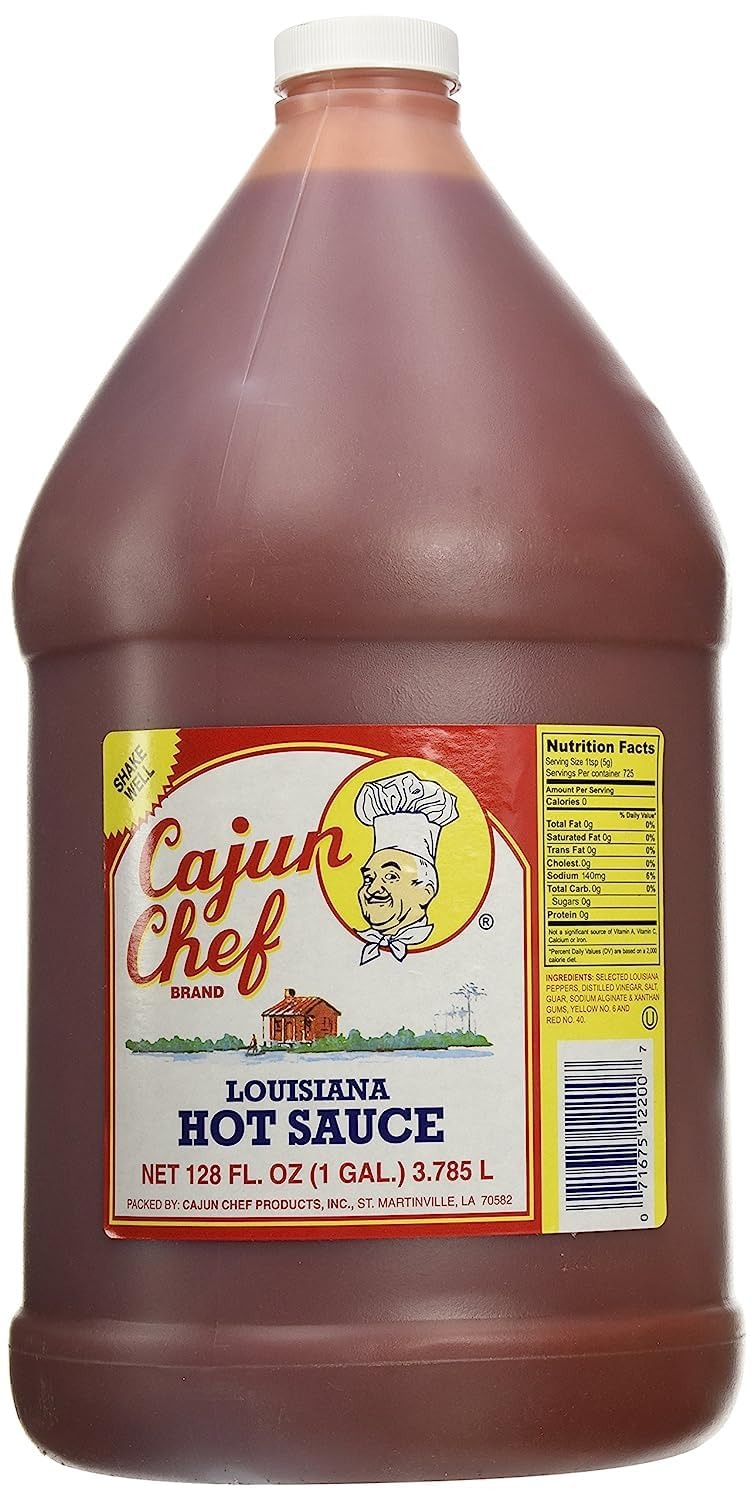
Item Name: Cajun Chef Louisiana Hot Sauce 1 Gal by Cajun Chef
Bullet Point 1: Experience the authentic flavor of Cajun cooking with Cajun Chef Hot Sauce
Bullet Point 2: Made with cayenne pepper for a unique flavor and mild heat
Bullet Point 3: Perfect for adding real Cajun flavor to gumbos and soups
Bullet Point 4: Enhance the taste of seafood by sprinkling this hot sauce before frying or after boiling
Bullet Point 5: Versatile sauce that adds a kick to a variety of dishes
Bullet Point 6: The go-to hot sauce for lovers of Cajun cuisine
Bullet Point 7: Large 1 Gallon jug ensures you never run out of Cajun flavor
Product Description: Spice up your dishes with the authentic Cajun flavor of Cajun Chef Hot Sauce. Made with the finest cayenne peppers, this hot sauce brings a unique flavor and mild heat that is synonymous with Cajun cooking. Add a splash to your gumbos and soups to elevate the taste and give them a true Cajun flair. For seafood lovers, sprinkle this hot sauce on your favorite seafood before frying or after boiling to enhance the flavors and add a spicy kick. With its versatility and bold flavor, Cajun Chef Hot Sauce is a must-have in any kitchen. This large 1 Gallon jug ensures that you never run out of this iconic hot sauce. Whether you're a fan of Cajun cuisine or simply enjoy adding some heat to your meals, Cajun Chef Hot Sauce will become your go-to condiment. Get a taste of Louisiana with each drop and bring the bold flavors of Cajun cooking to your dishes.
Value: 128.0
Unit: Fl Oz

Price: 26.88